Boeing 747

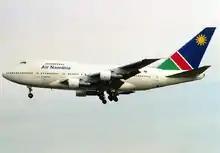
Air Namibia 747SP on approach

The first 747-100s were built with six upper deck windows (three per side) to accommodate upstairs lounge areas. Later, as airlines began to use the upper deck for premium passenger seating instead of lounge space, Boeing offered an upper deck with ten windows on either side as an option. Some early -100s were retrofitted with the new configuration. The -100 was equipped with Pratt & Whitney JT9D-3A engines. No freighter version of this model was developed, but many 747-100s were converted into freighters as 747-100(SF). The first 747-100(SF) was delivered to Flying Tiger Line in 1974. A total of 168 747-100s were built; 167 were delivered to customers, while Boeing kept the prototype, "City of Everett". In 1972, its unit cost was US$24M (M today).